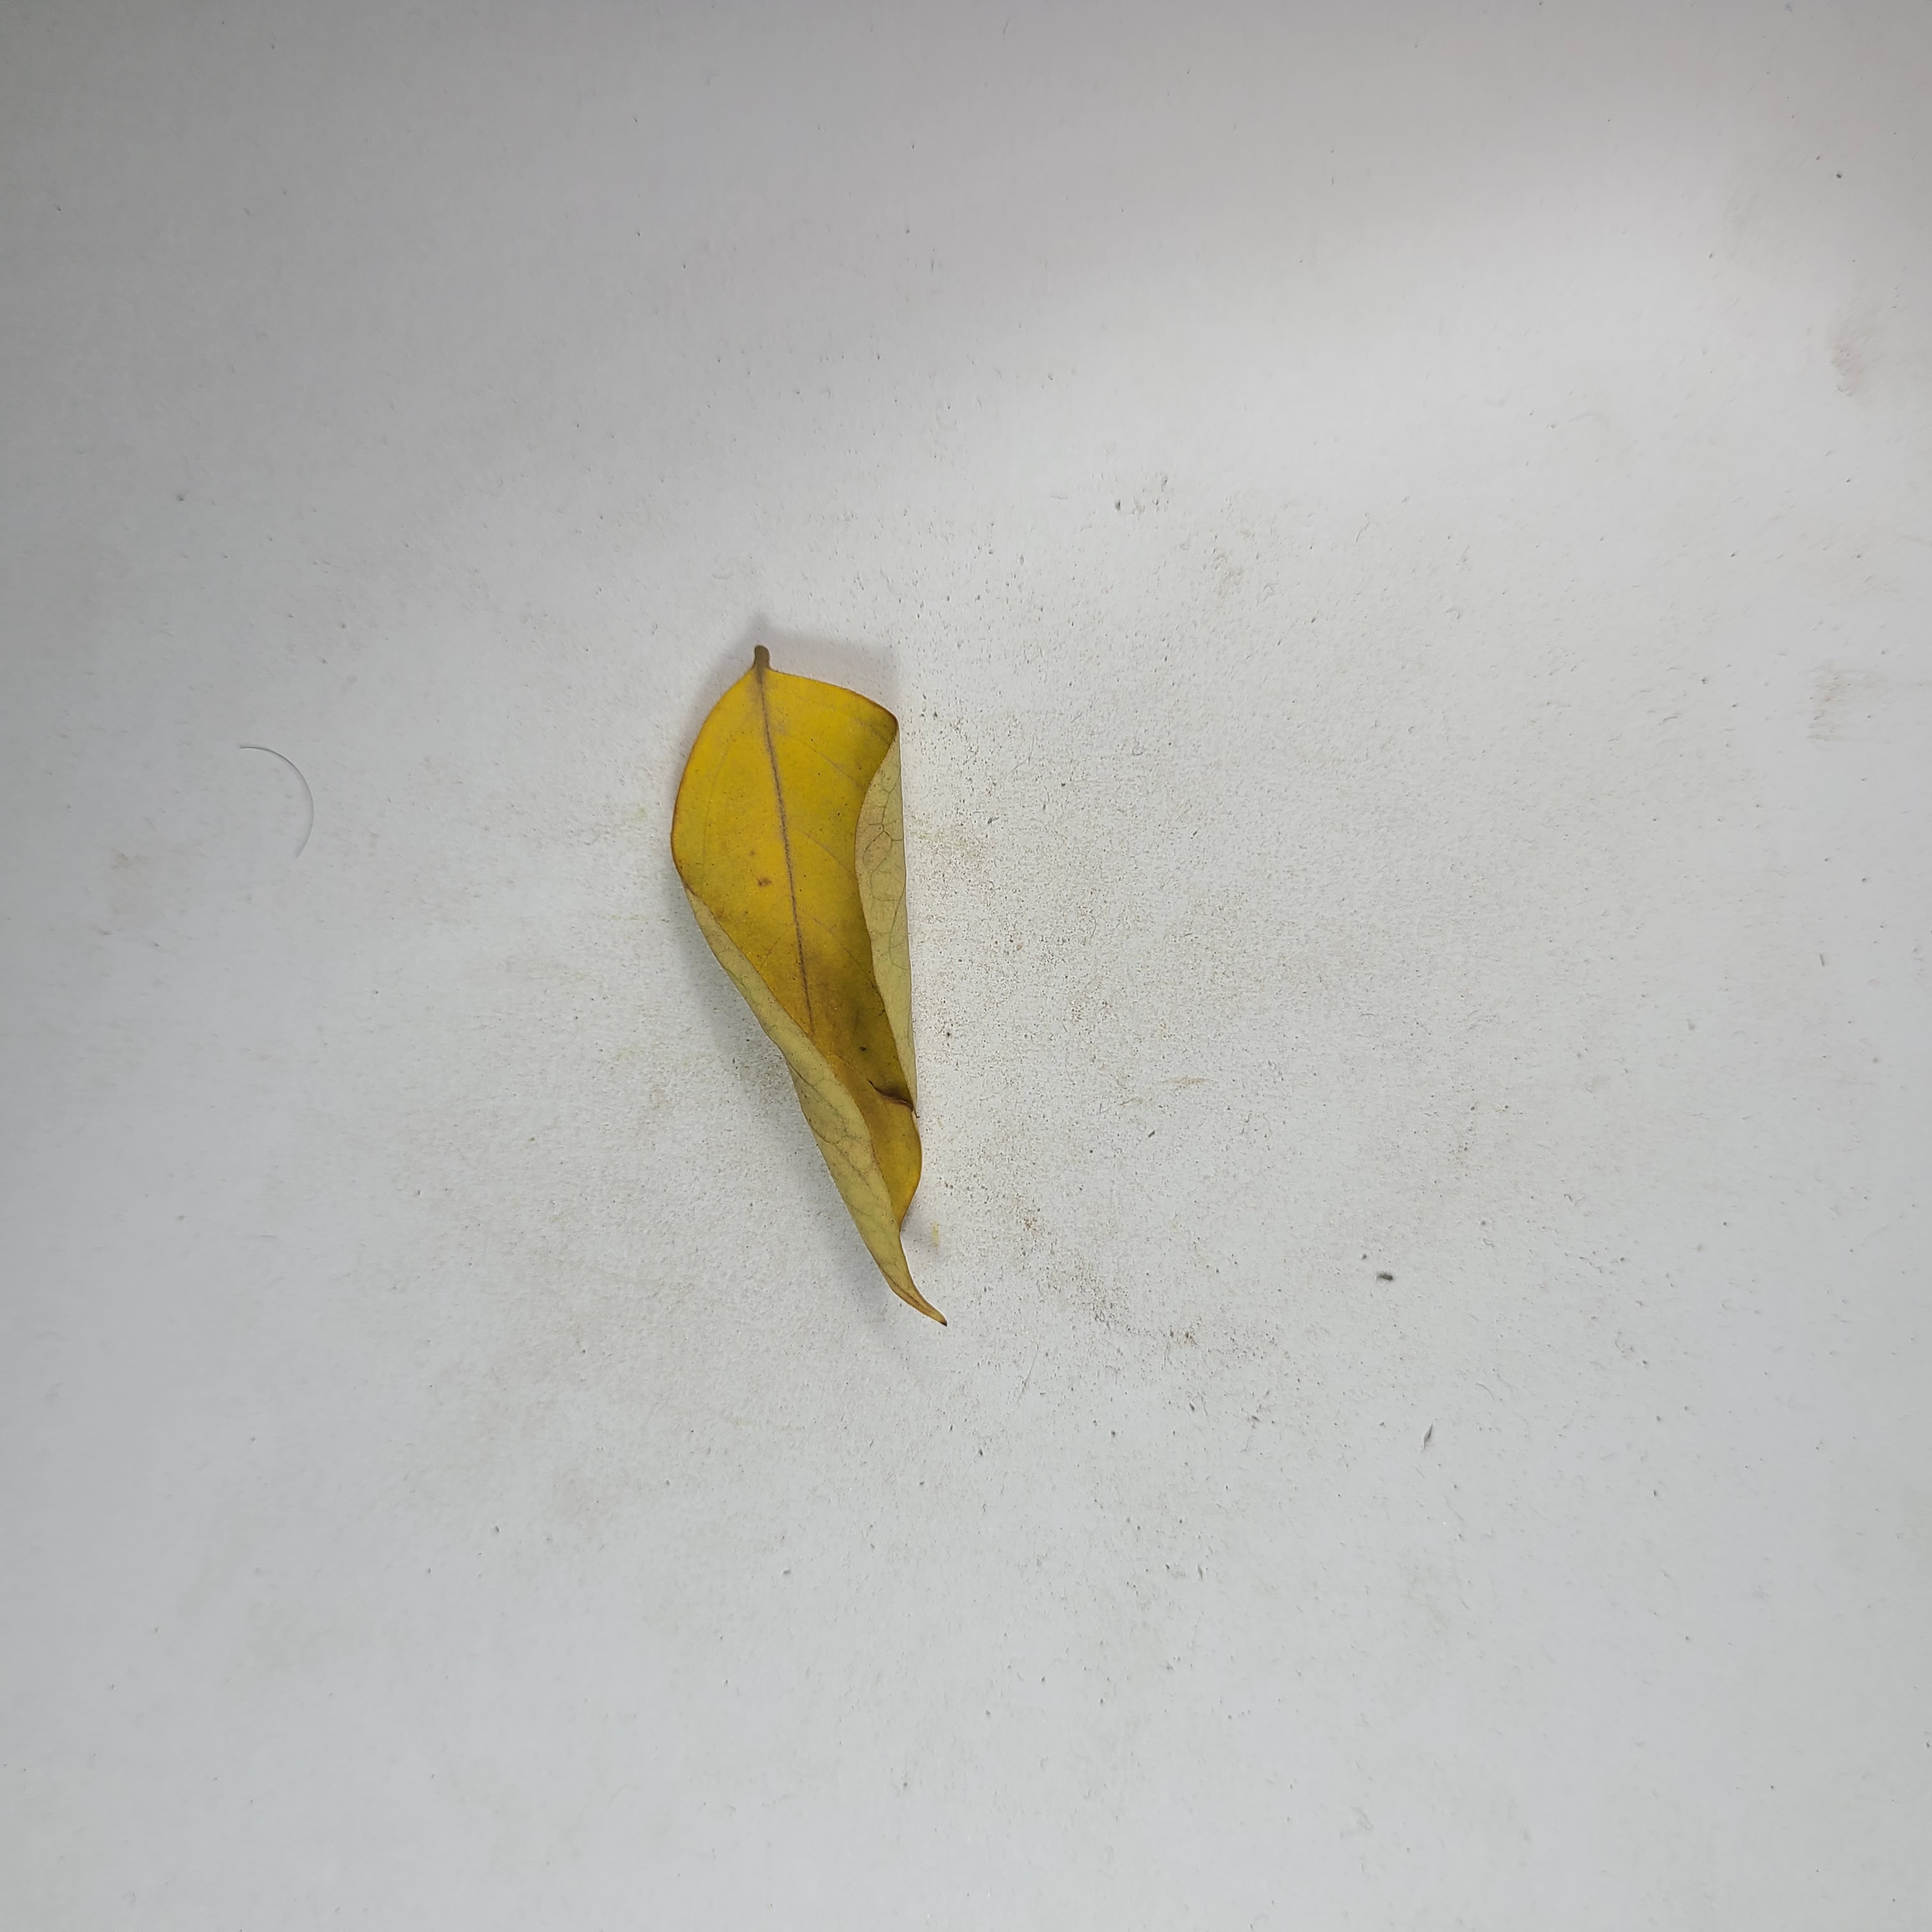
Label: Yellow Leaves